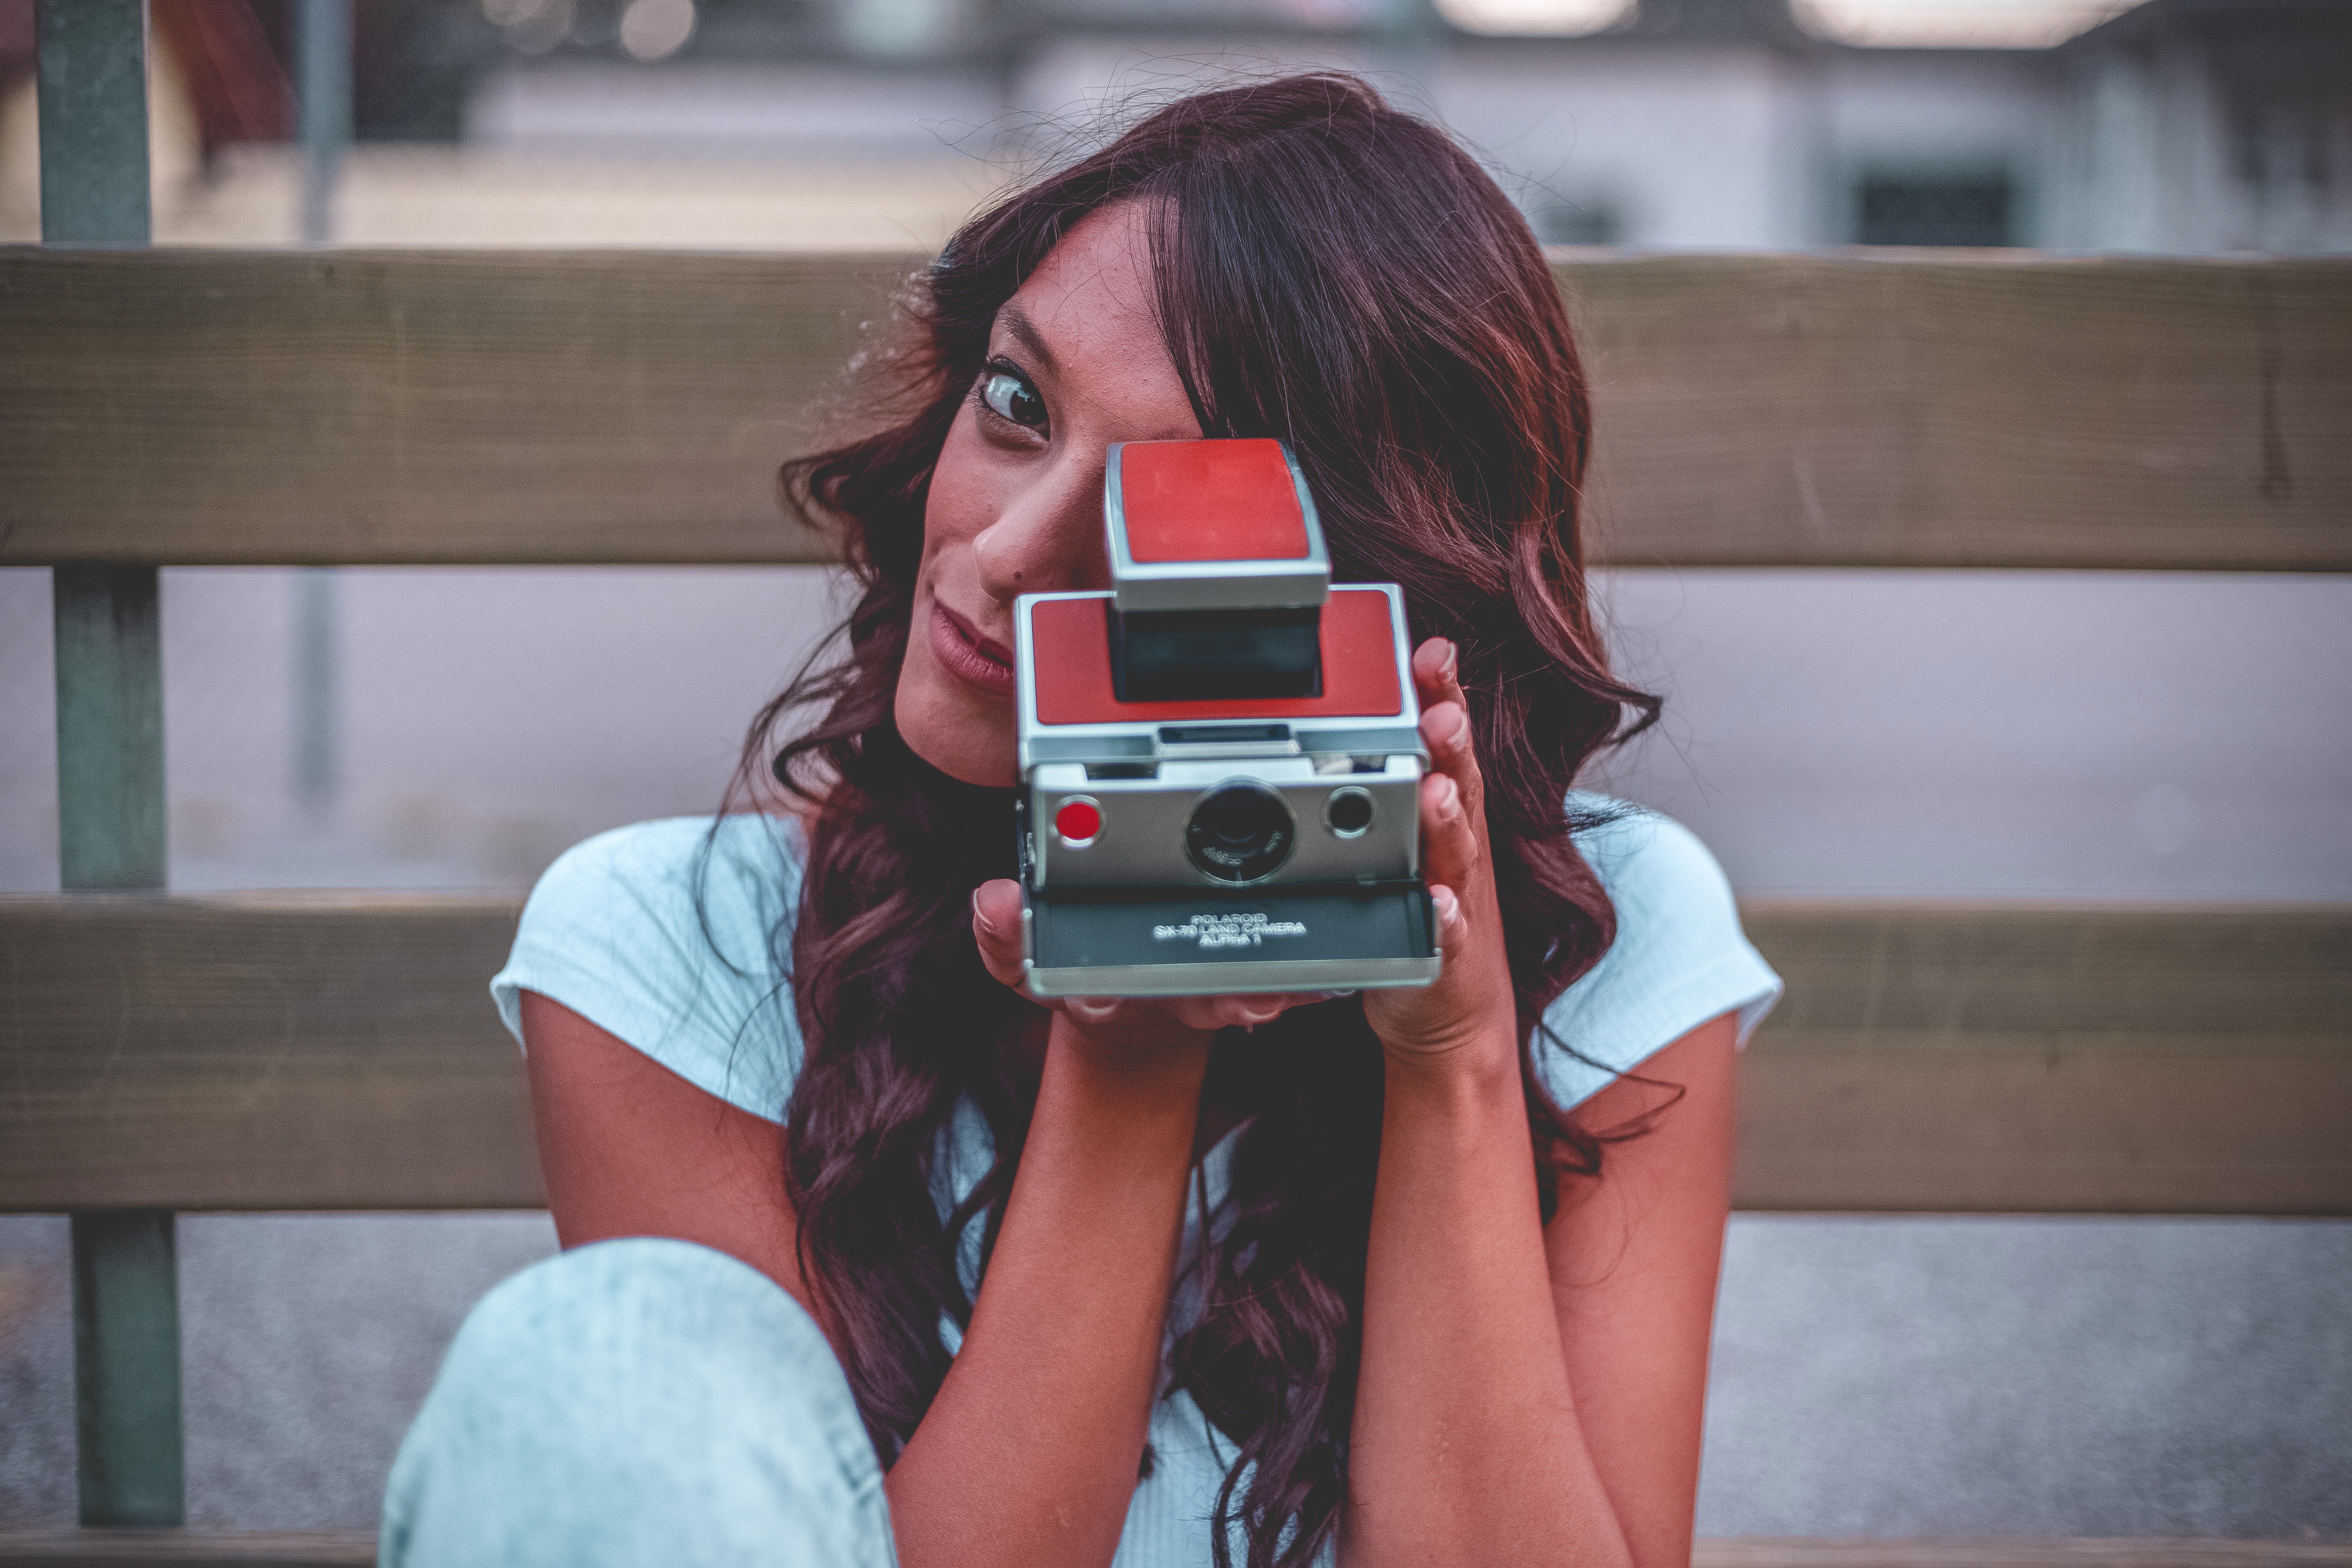
camera, cameras optics, Point and shoot camera, beauty, snapshot, photography, digital camera, photographer, camera accessory, brown hair, reflex camera, single lens reflex camera, selfie, hand, film camera, camera operator, long hair, mirrorless interchangeable lens camera, vacation, instant camera, black hair